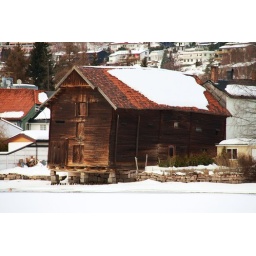
The beautiful area close to the famous with its rich salmon waters river in Drammen.